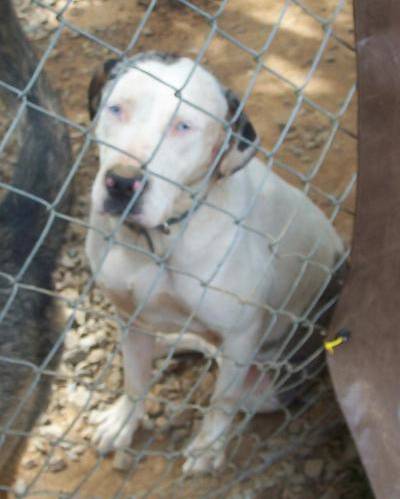
Label: dog